Power strip

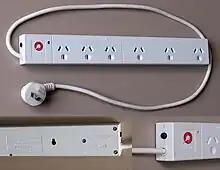
Australian/NZ 10 A, 6 Outlet Power Board, with resettable overload protection

In Australia and New Zealand the rating for a standard socket outlet is 10 Amperes but these outlets are provided on circuits usually protected by circuit breakers of 16 or 20 A capacity. Also, it is possible to insert an Australian/NZ 10 A plug into socket outlets rated at up to 32 A.